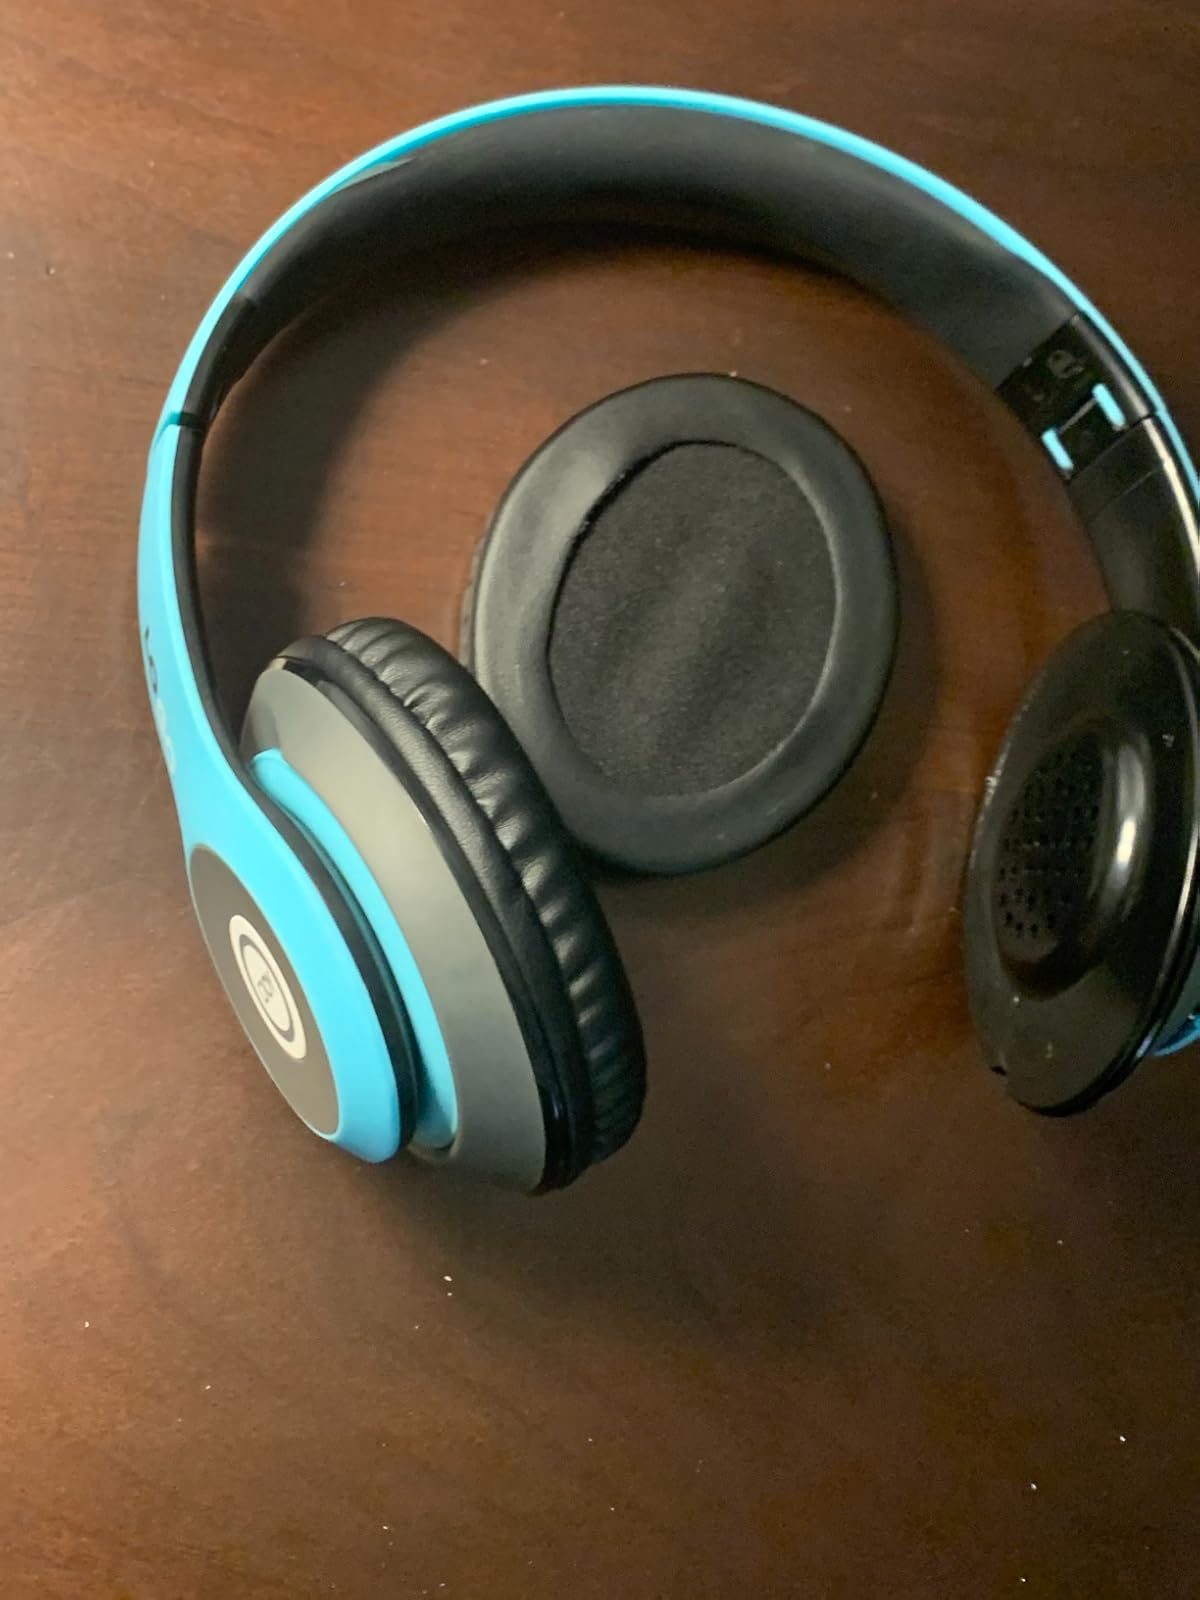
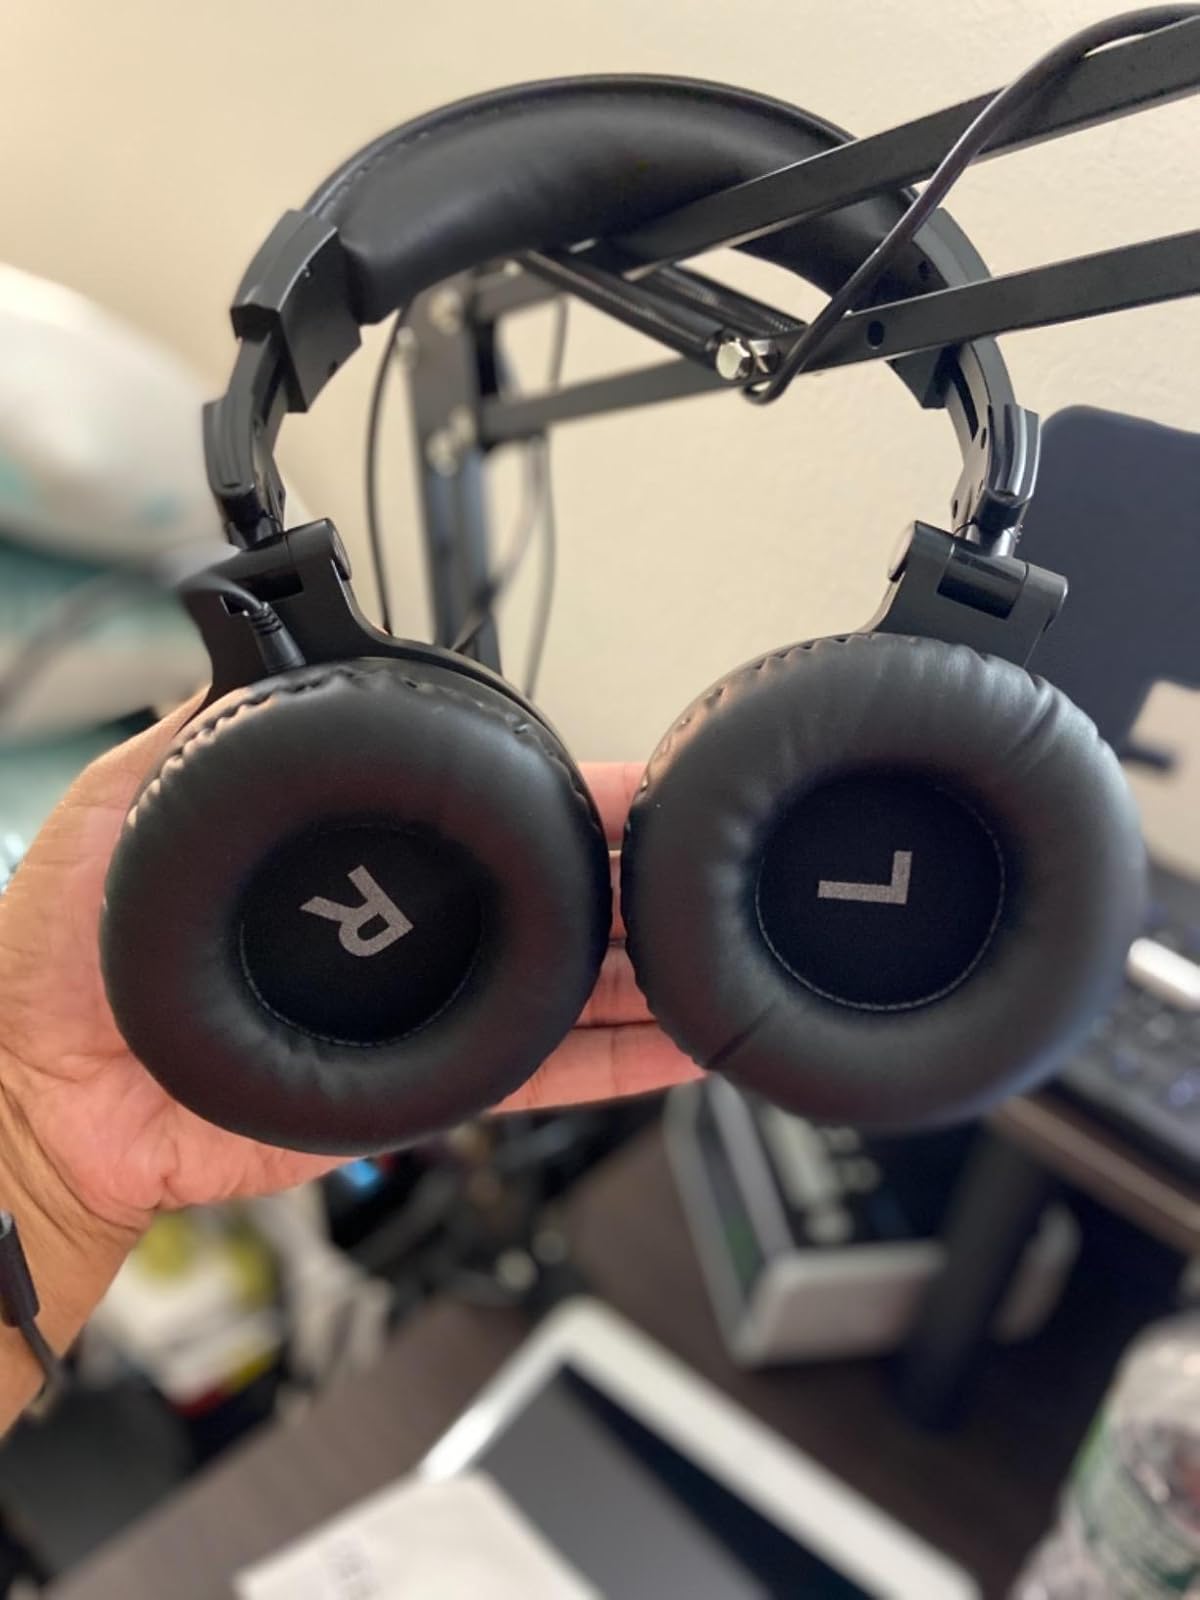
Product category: headphones
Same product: no